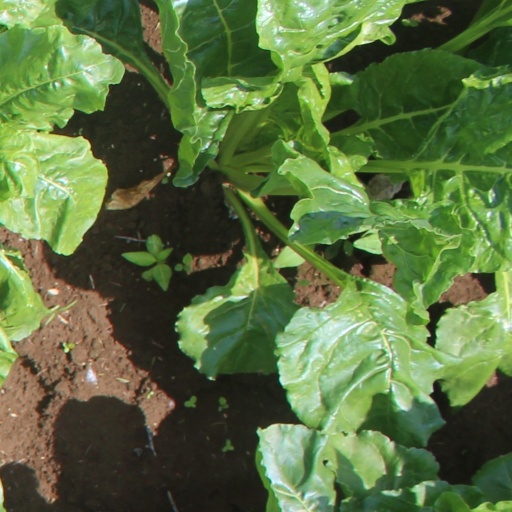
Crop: sugar beet